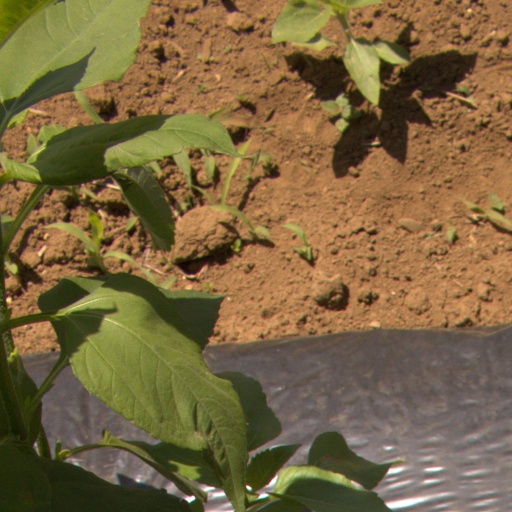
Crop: Jerusalem artichoke